Rukkirahu

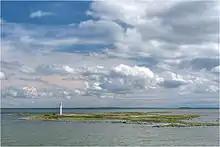
Rukkirahu island and its lighthouse seen from the south.

Rukkirahu lies off the western coast of Estonia, between the mainland in the Väinameri Strait and is located west of the mainland village of Rohuküla, near the city of Haapsalu. The island belongs administratively to the municipality of Ridala Parish in Lääne County.